Mongolia

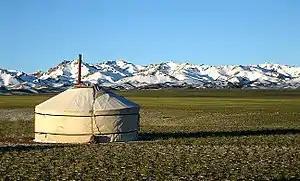
A "ger" in front of the Gurvan Saikhan Mountains

Mongolia supported the 2003 invasion of Iraq, and has sent several successive contingents of 103 to 180 troops each to Iraq. About 130 troops were deployed to Afghanistan. 200 Mongolian troops are serving in Sierra Leone on a UN mandate to protect the UN's special court set up there, and in July 2009, Mongolia decided to send a battalion to Chad in support of MINURCAT.